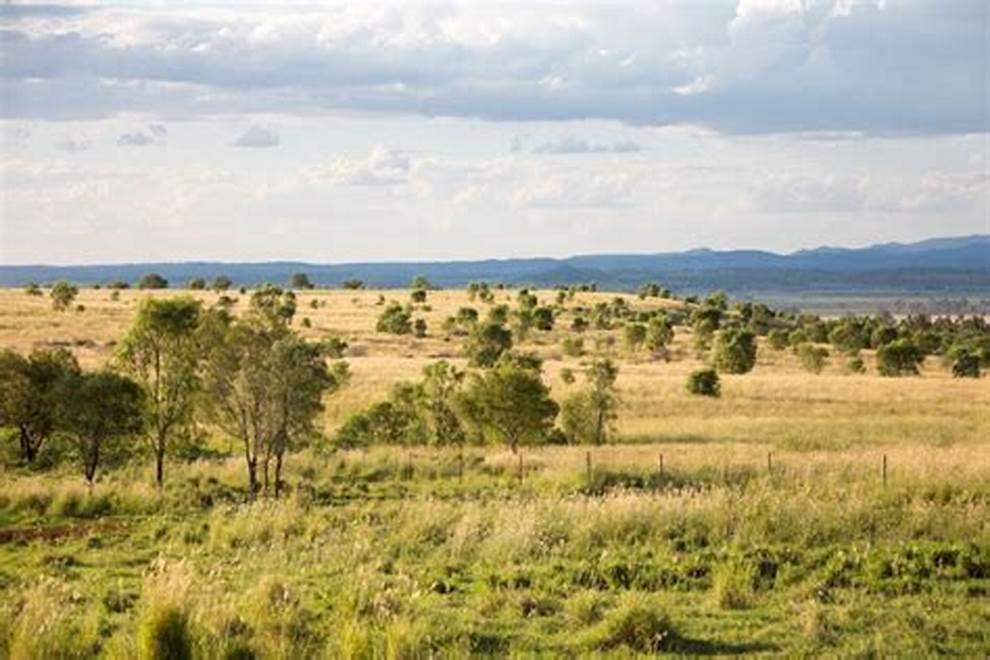
Mandhari nzuri ya kuvutia, inayopangwa kwa miti mingi, nyasi ndogo ndogo zenye kijani kibichi, milima mirefu inayozunguka eneo hilo, mawingu mepesi yaliyotanda angani, pamoja na uoto wa asili mwingine unaopendezesha eneo hilo.